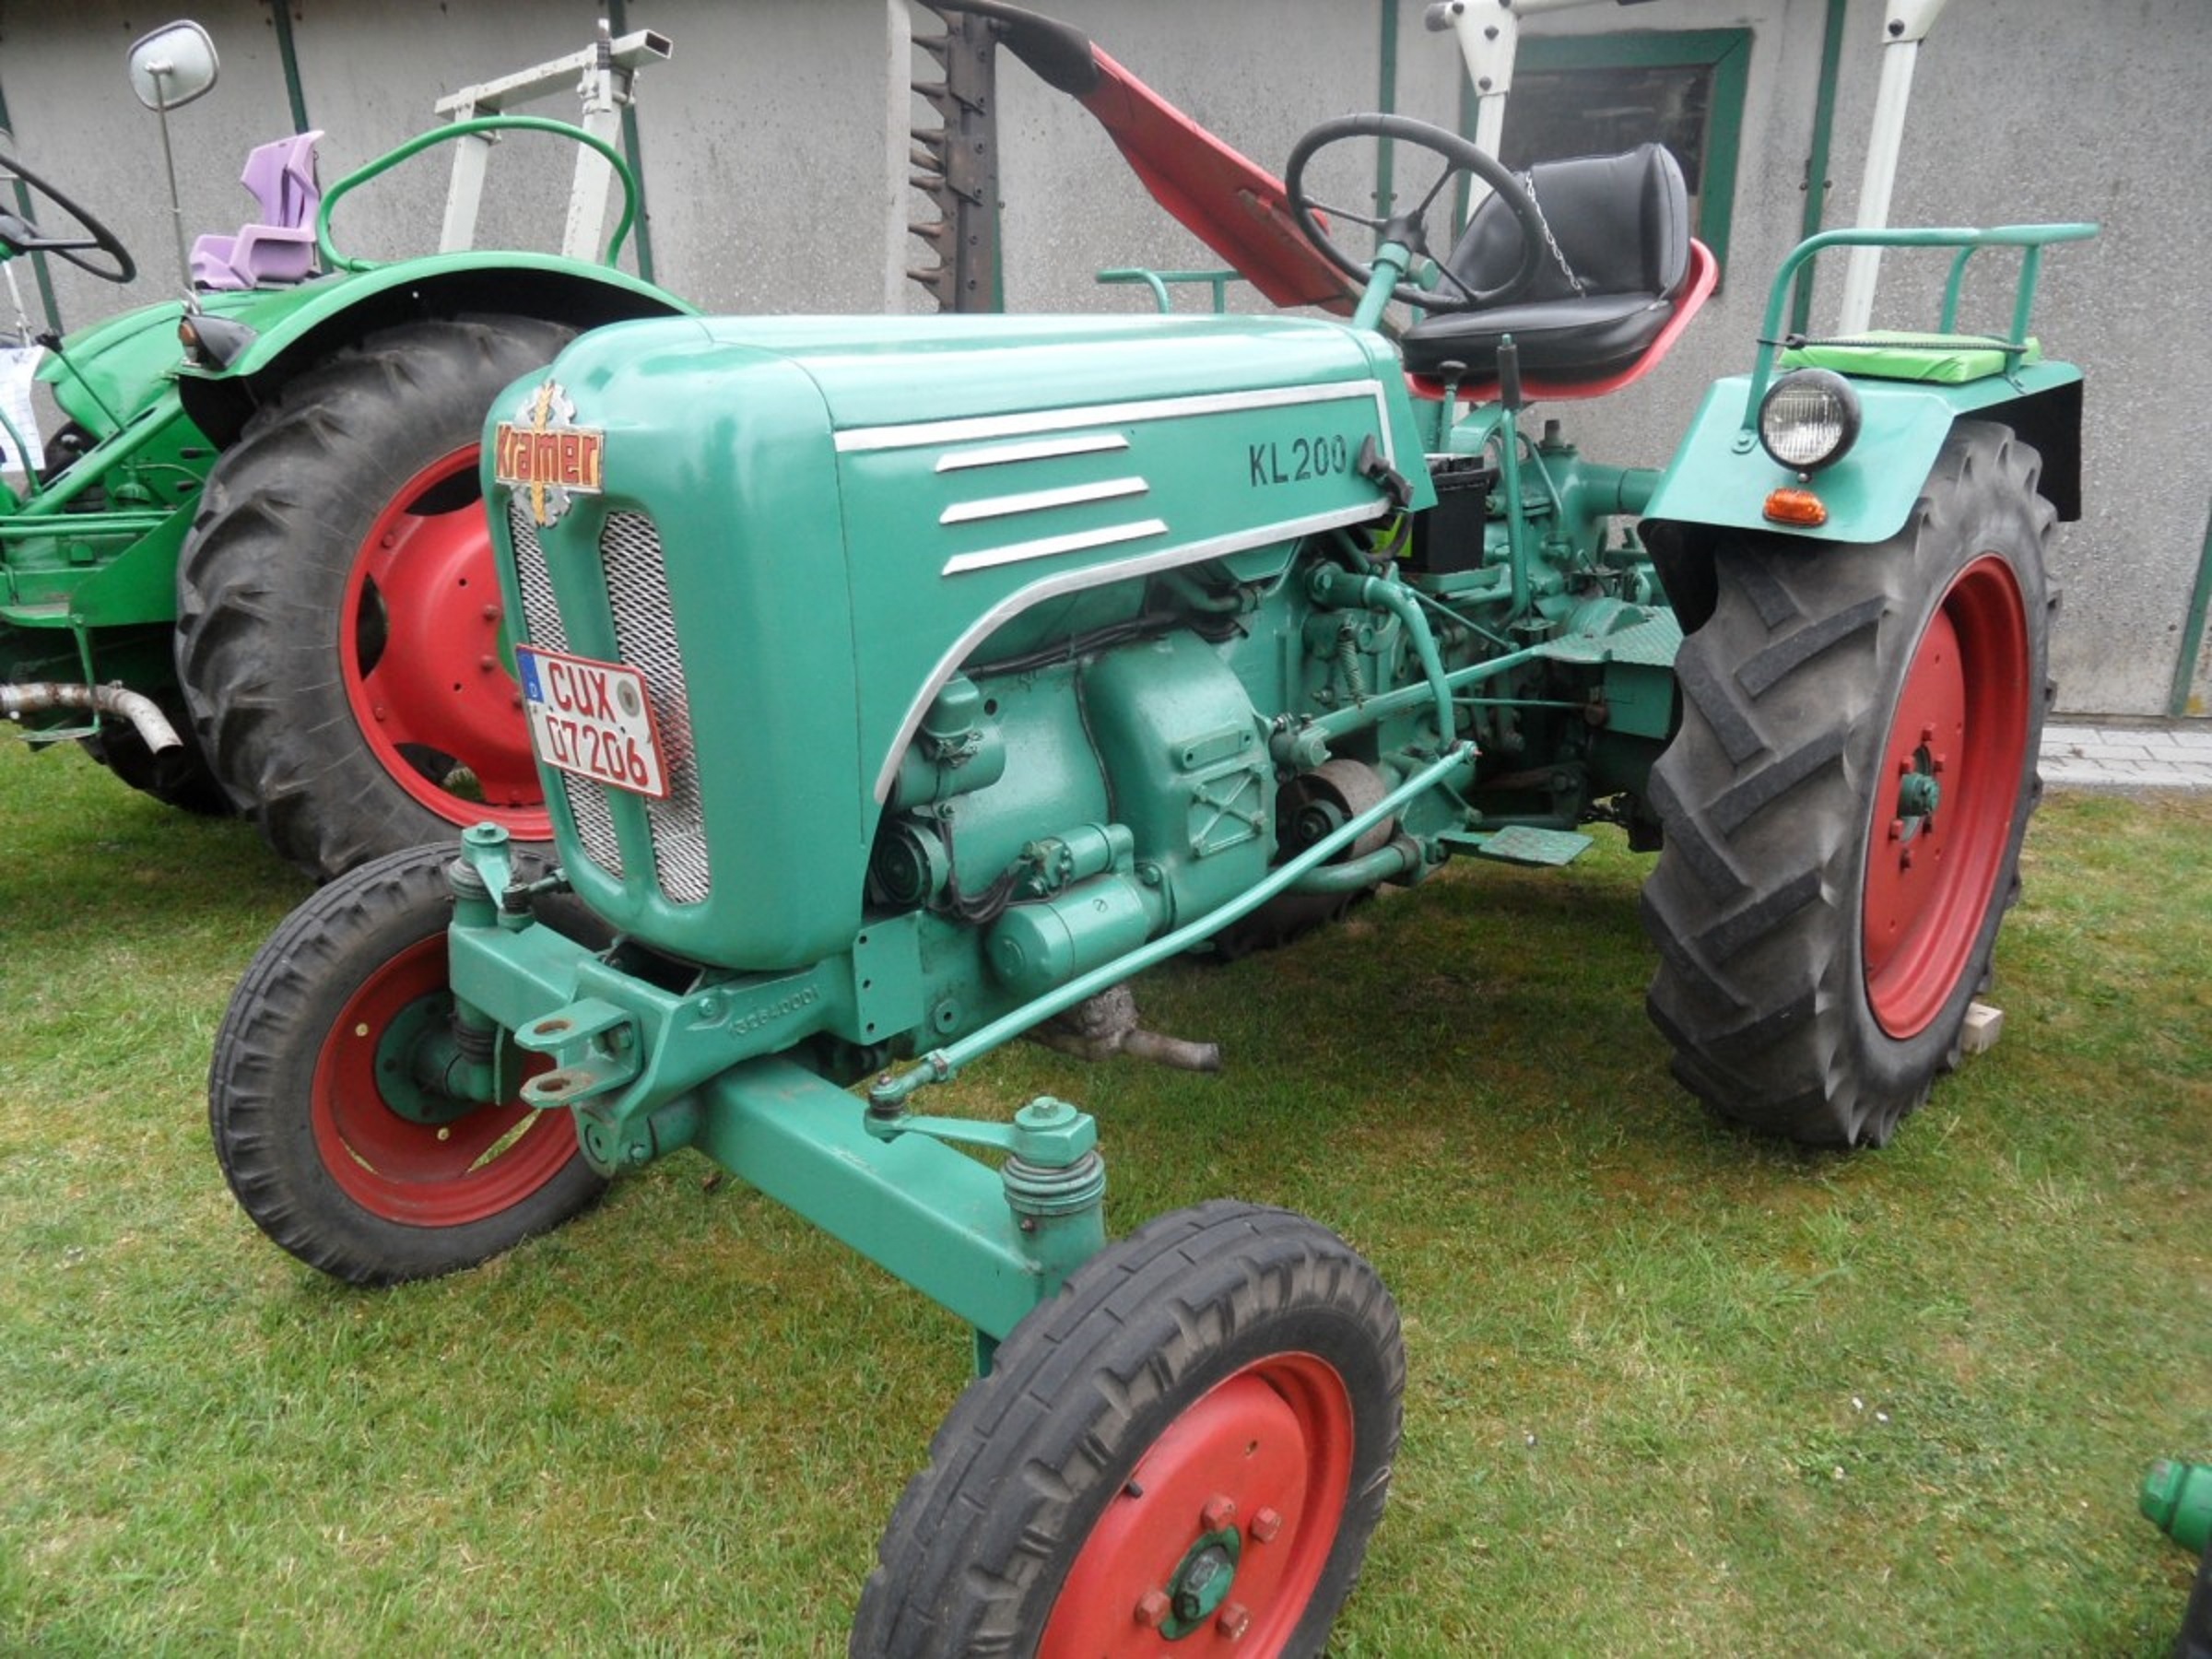
tractor, wheel, vehicle, oldtimer, tug, city car, agricultural machinery, kramer, land vehicle, light commercial vehicle, riding mower